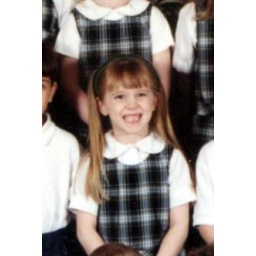
First student who made me feel welcomed by giving me her drawings of pony tail girls and hearts.